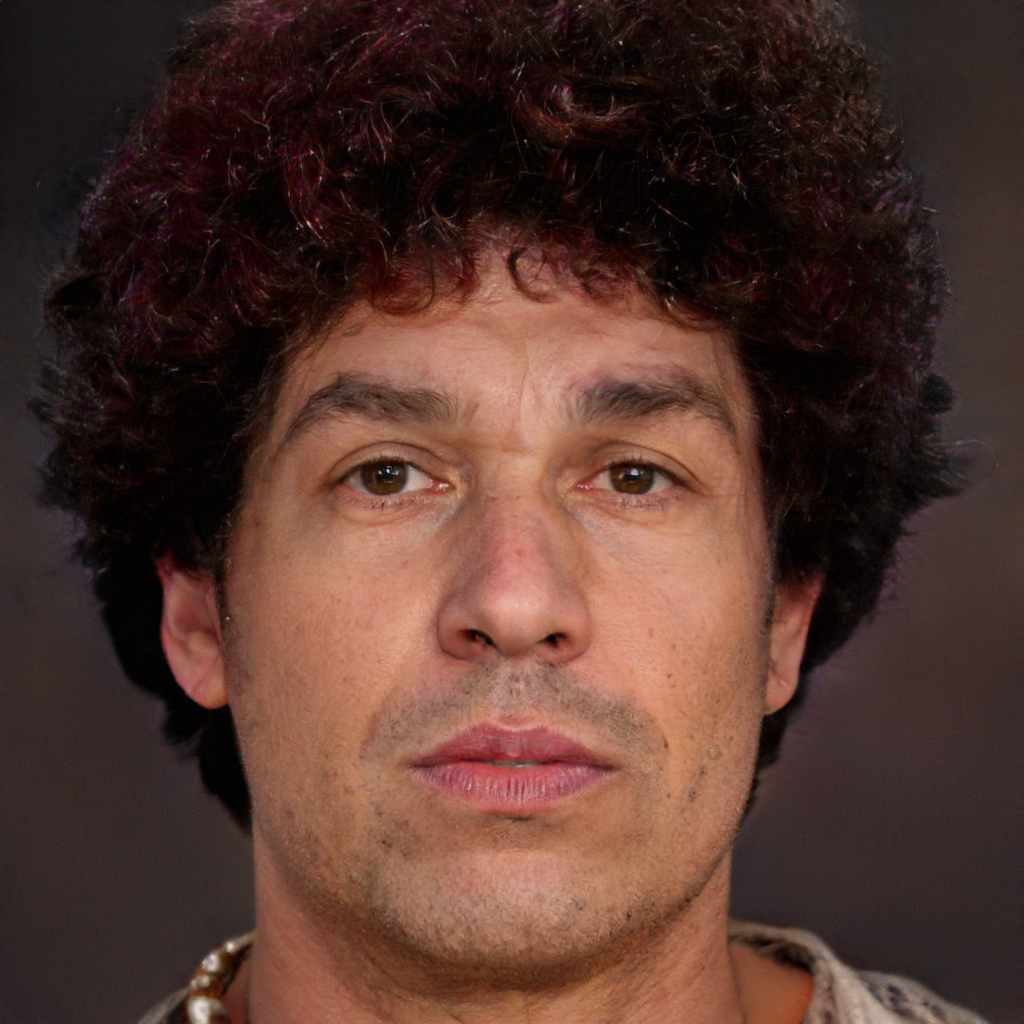
Label: Colored